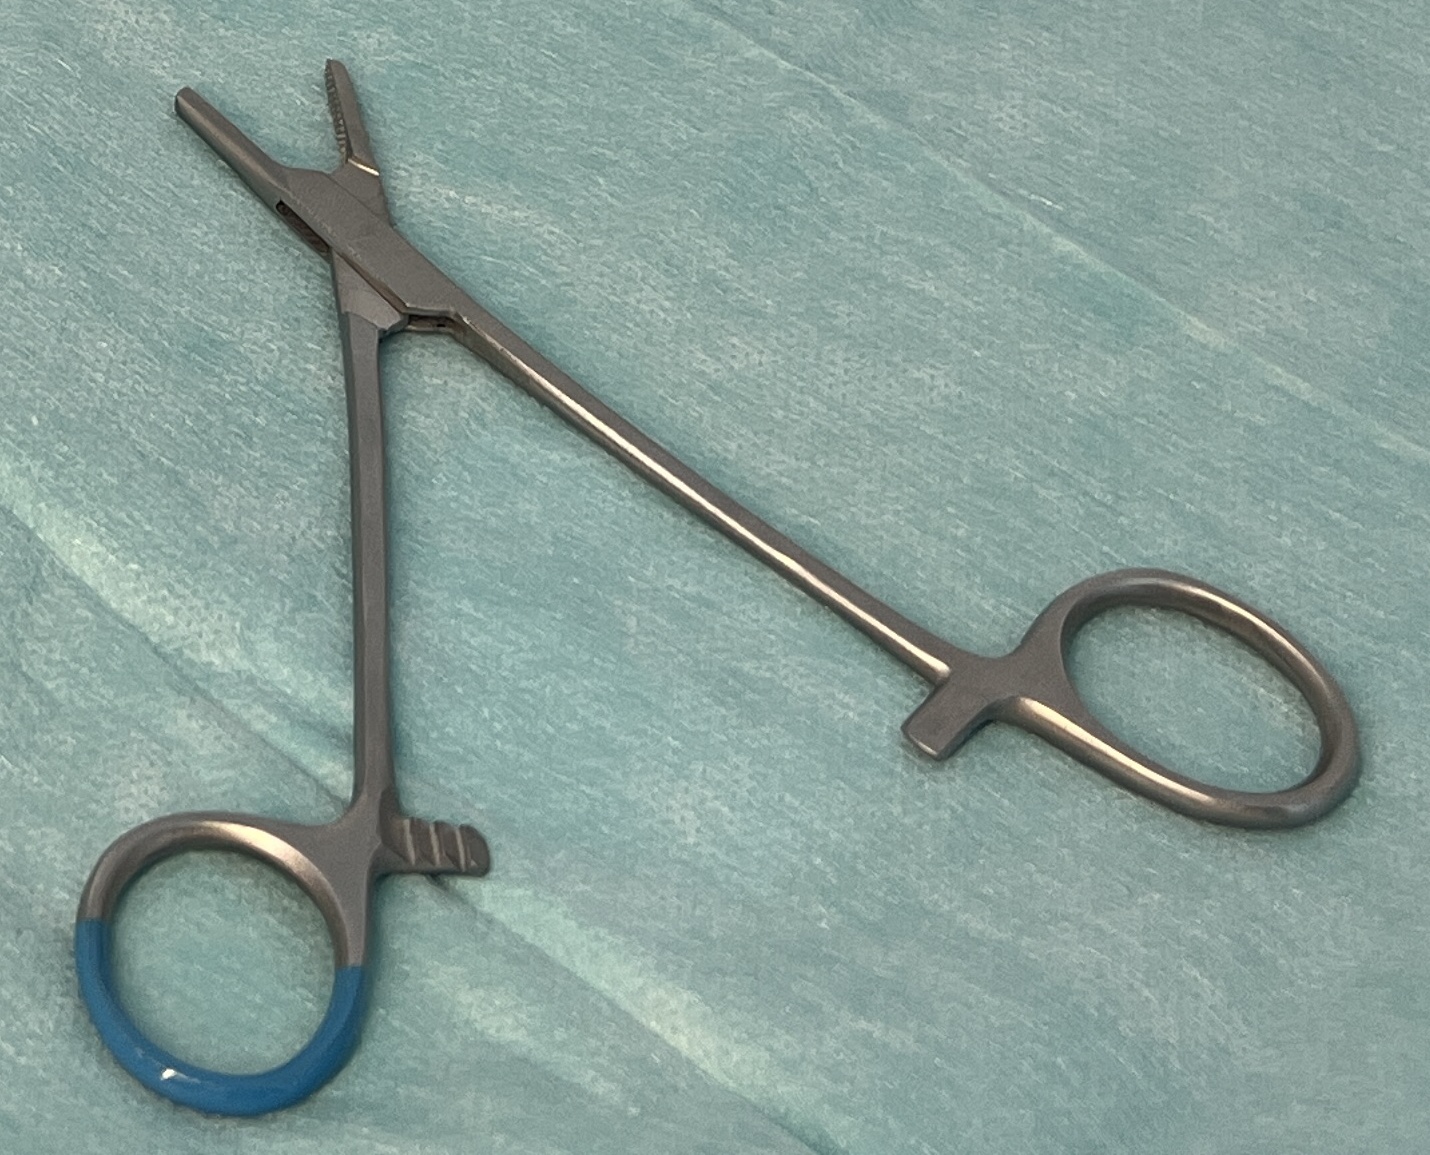
Hinged instrument state: open